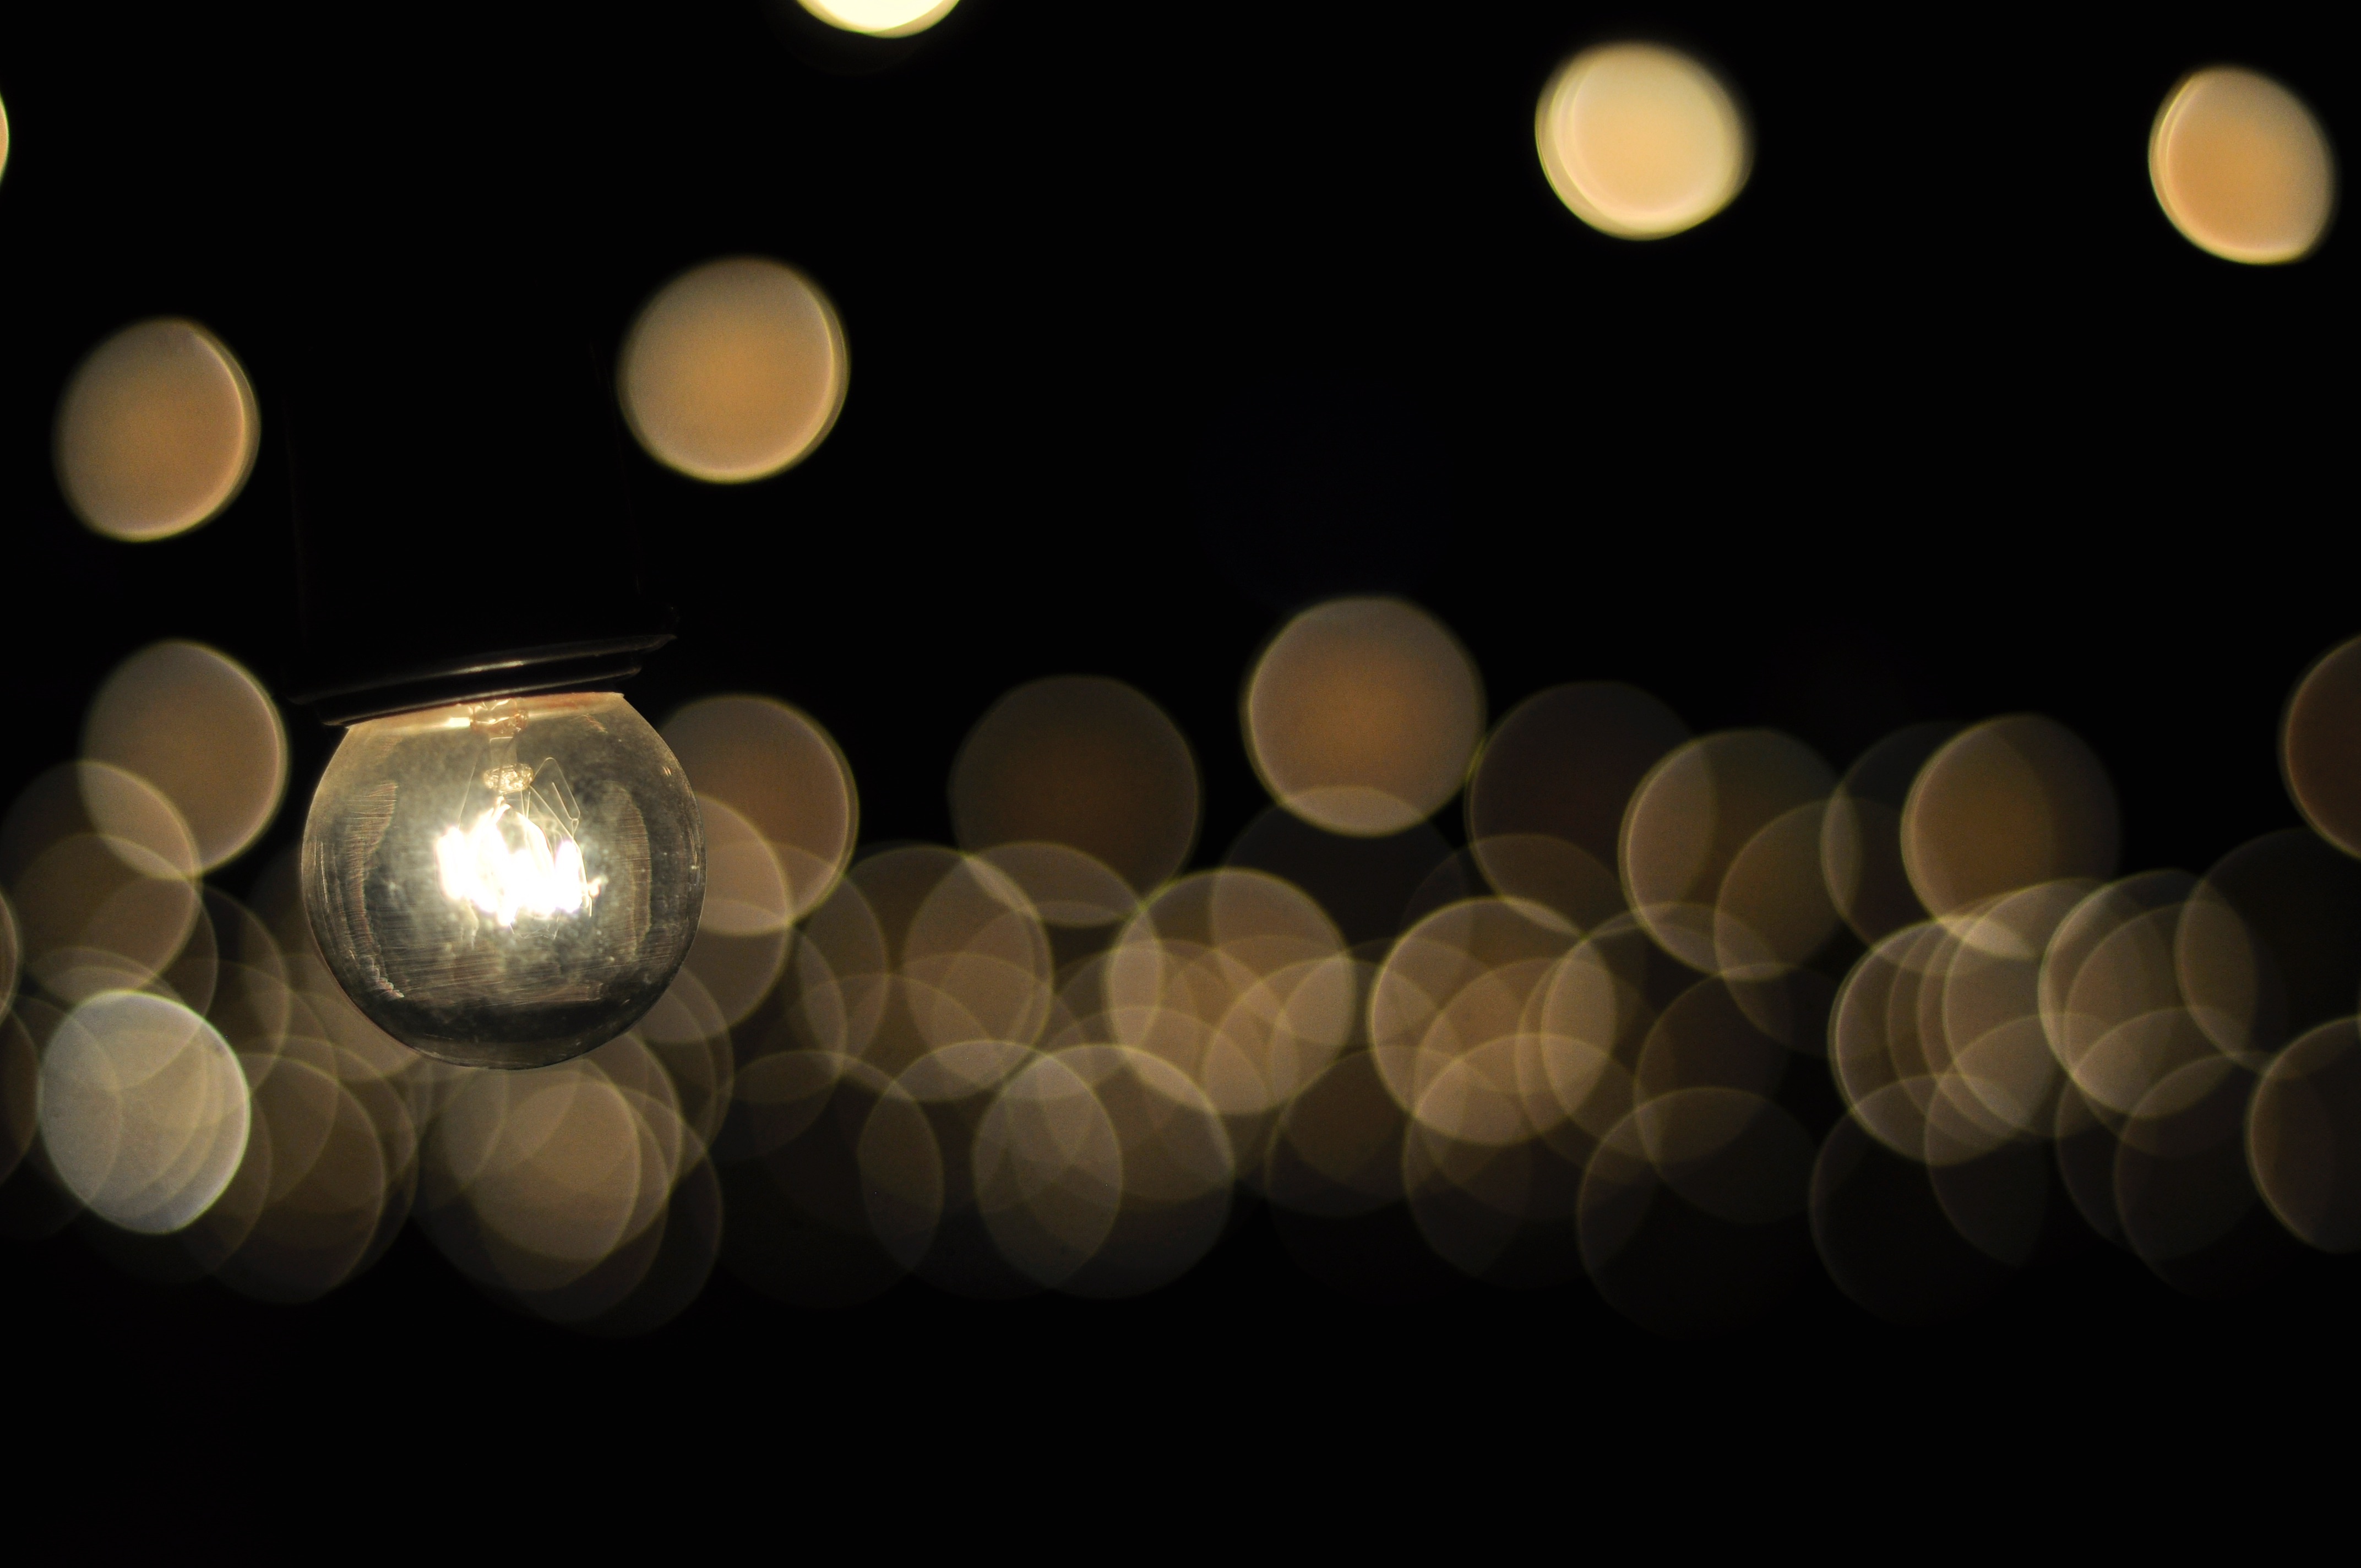
light, night, darkness, lighting, circle, light fixture, sphere, shape, macro photography, computer wallpaper, incandescent light bulb